Jean-Baptiste Noulet

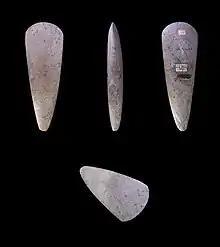
Polished ax at the Museum of Toulouse, (formerly part of a collection of Jean-Baptiste Noulet)

In 1851, at Clermont-le-Fort, he discovered the remains of Pleistocene fauna, along with the presence of lithic artifacts, findings that seemingly proved the co-existence of Pleistocene animals with humans, and in essence, confirmed ideas that were earlier proposed by prehistorian Jacques Boucher de Perthes (1788-1868).